Grand Duchy of Hesse

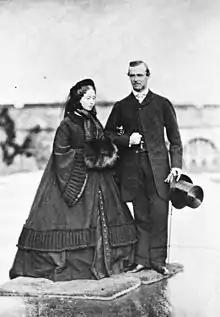
Louis IV, Grand Duke of Hesse and his wife Princess Alice of the United Kingdom in December 1860

In the 1840s, , chief minister from 1821 to 1848, inaugurated the "System du Thil", which entailed the complete suppression of all political discussion. Crop failures and rapidly rising prices for basic foodstuffs created a crisis in the grand duchy. Then on 24 February 1848, a revolution in Paris forced King Louis-Philippe to abdicate. The political tension grew so great that the government no longer waited for citizens' committees and other societies to take banned political actions before persecuting them. Within a few days, the situation had become so dire that, on 5 March 1848, Grand Duke Louis II named his son Louis III as his co-regent (in fact, Louis III became sole ruler, since Louis II was ill and died a few months later on 16 June 1848). The next day, Karl du Thil was dismissed and replaced as chief minister by Heinrich von Gagern. Von Gagern proclaimed that the new government would grant all of the "March demands".